She's a Good Skate, Charlie Brown

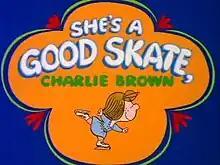

She's a Good Skate, Charlie Brown is the 19th prime-time animated television special based on the comic strip "Peanuts" by Charles M. Schulz and a spin off around Peppermint Patty and Marcie. It originally aired on the CBS network on February 25, 1980, making it the first "Peanuts" special of the 1980s. It is also one of the few Peanuts animated specials to feature clear and intelligible adult voices. From 2010-2019, ABC had the rights to air this special, which it paired with "Happy New Year, Charlie Brown!"